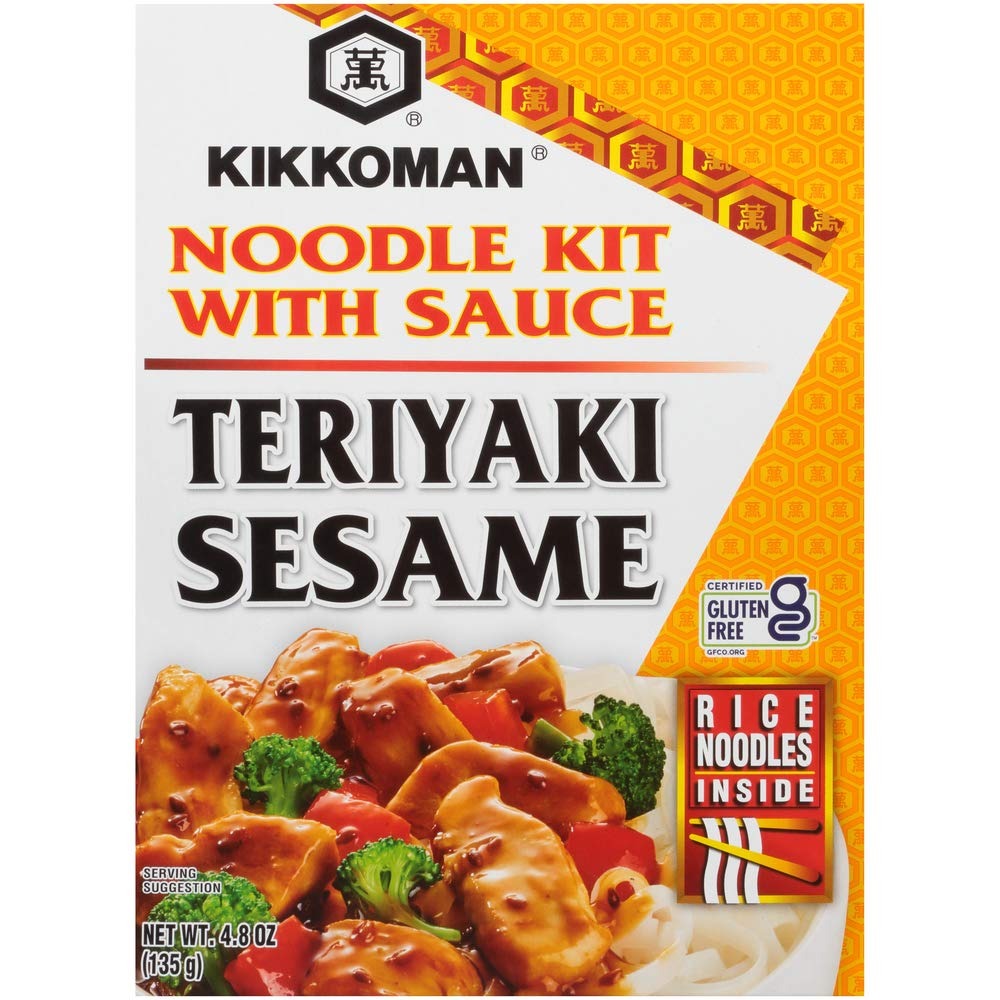
Item Name: Kikkoman Teriyaki Sesame Noodles, 4.8 Oz
Bullet Point: Kikkoman noodle kit with sauce offers a delicious shortcut in four unique and mouth-watering flavors that are All Gluten-free
Value: 4.8
Unit: Ounce

Price: 7.7